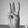
ASL letter: W